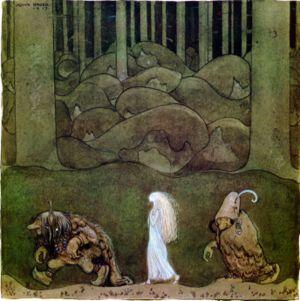
Le folklore scandinave est l'ensemble des traditions folkloriques de la Suède, la Norvège, du Danemark, de l'Islande, des îles Féroé, et des régions de Finlande où l'on parle le suédois.
Une fée est un être légendaire, généralement décrit comme anthropomorphe et féminin, d'une grande beauté, capable de conférer des dons aux nouveau-nés, de voler dans les airs, de lancer des sorts et d'influencer le futur. L'idée que l'Homme se fait des fées varie selon les cultures et les pays : revenantes, anges déchus, élémentaires ou même humaines, minuscules ou immenses, toutes sont étroitement liées aux forces de la nature et au concept de monde parallèle. La Befana, la Dame blanche, les sirènes, les nymphes, Morgane, Viviane et une grande variété d'êtres et de créatures généralement féminines peuvent être considérés comme des « fées ». Les Anglo-Saxons utilisent le nom « fairies » pour désigner les fées, mais également toutes les petites créatures anthropomorphes du folklore païen telles que les lutins, les nains et les elfes.